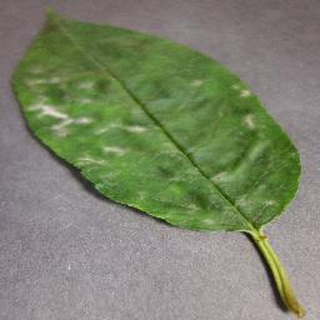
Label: cherry_powdery_mildew